Yitzchok Ezrachi

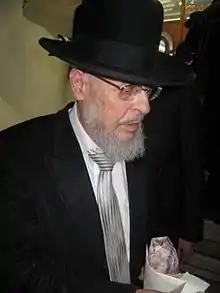
Rabbi Ezrachi at Mir Yeshiva on Purim 2011.

Yaakov Yitzchok Ezrachi (born August 1933) is a Rosh Yeshiva (dean) at the Mir Yeshiva in Jerusalem.